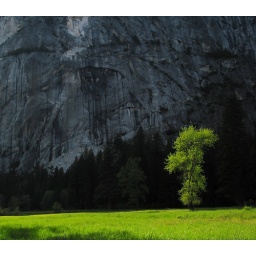
Sun on tree against rock wall in Yosemite National Park